Stephon Alexander

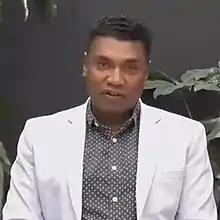
Stephon Alexander at the online event "What can scientists learn from artists?"

Stephon Haigh-Solomon Alexander (born March 30, 1971) is a theoretical physicist, cosmologist, professional jazz musician, and author.